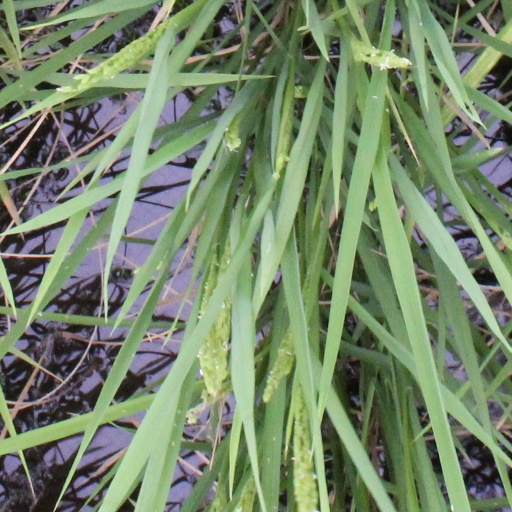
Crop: rice